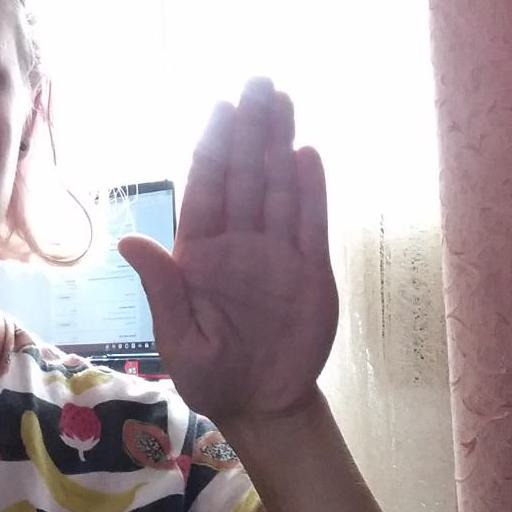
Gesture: stop